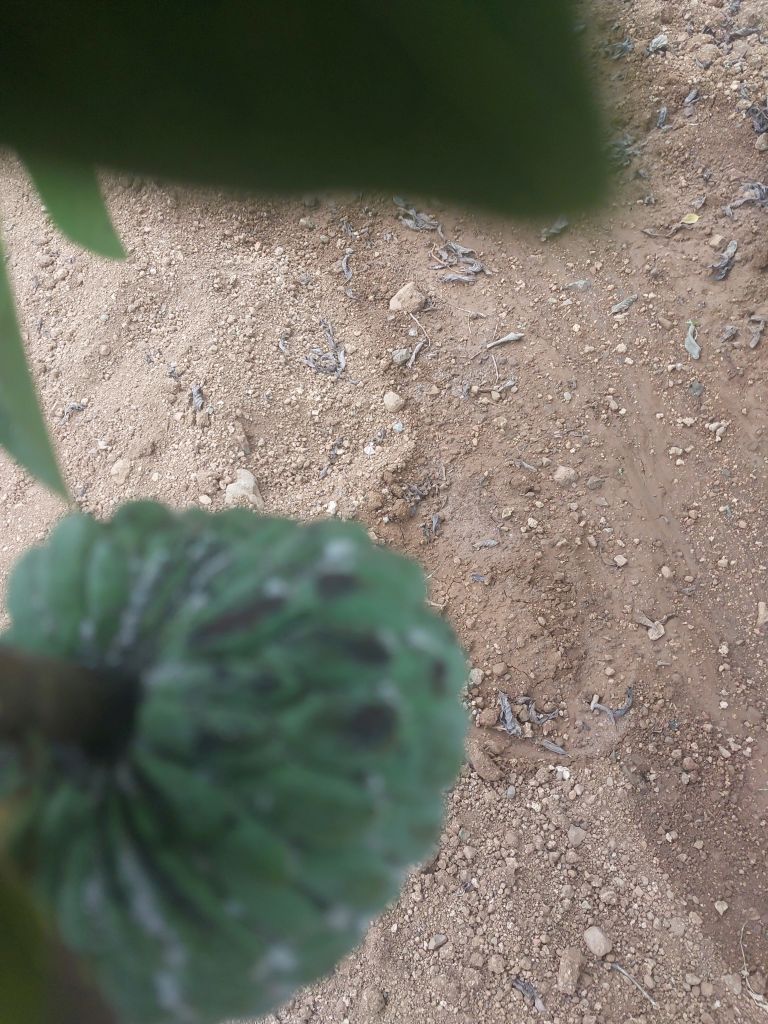
Disease label: Leaf spot on fruit